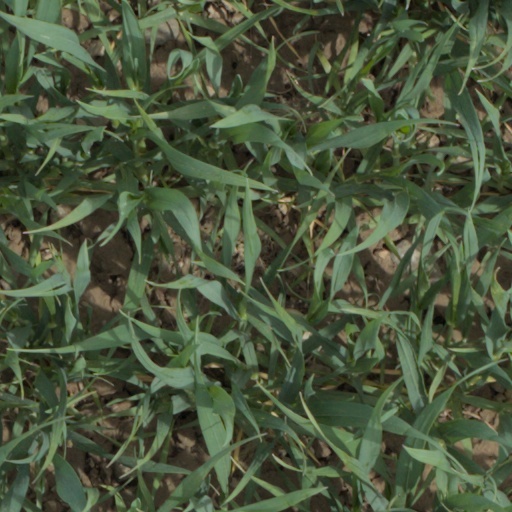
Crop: wheat